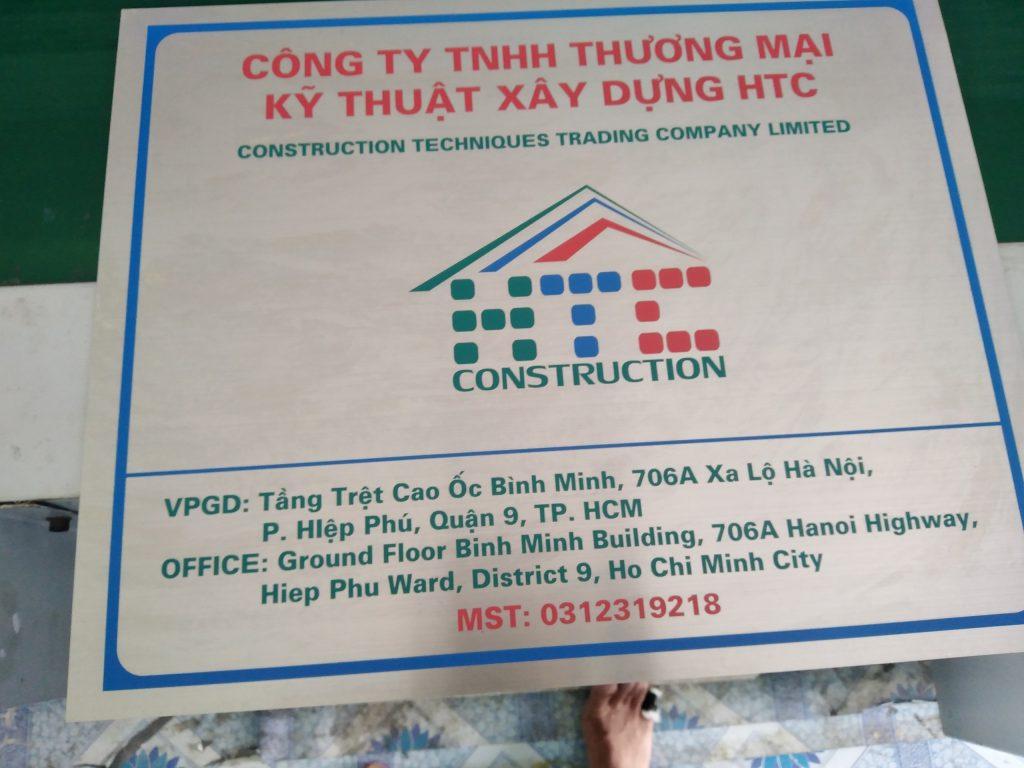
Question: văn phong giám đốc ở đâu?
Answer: tầng trệt cao ốc bình minh, 706a xa lộ hà nội, p. hiệp phú quận 9, tp hcm